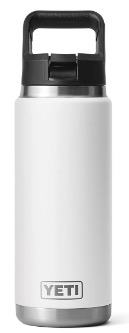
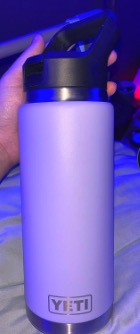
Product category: misc
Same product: yes